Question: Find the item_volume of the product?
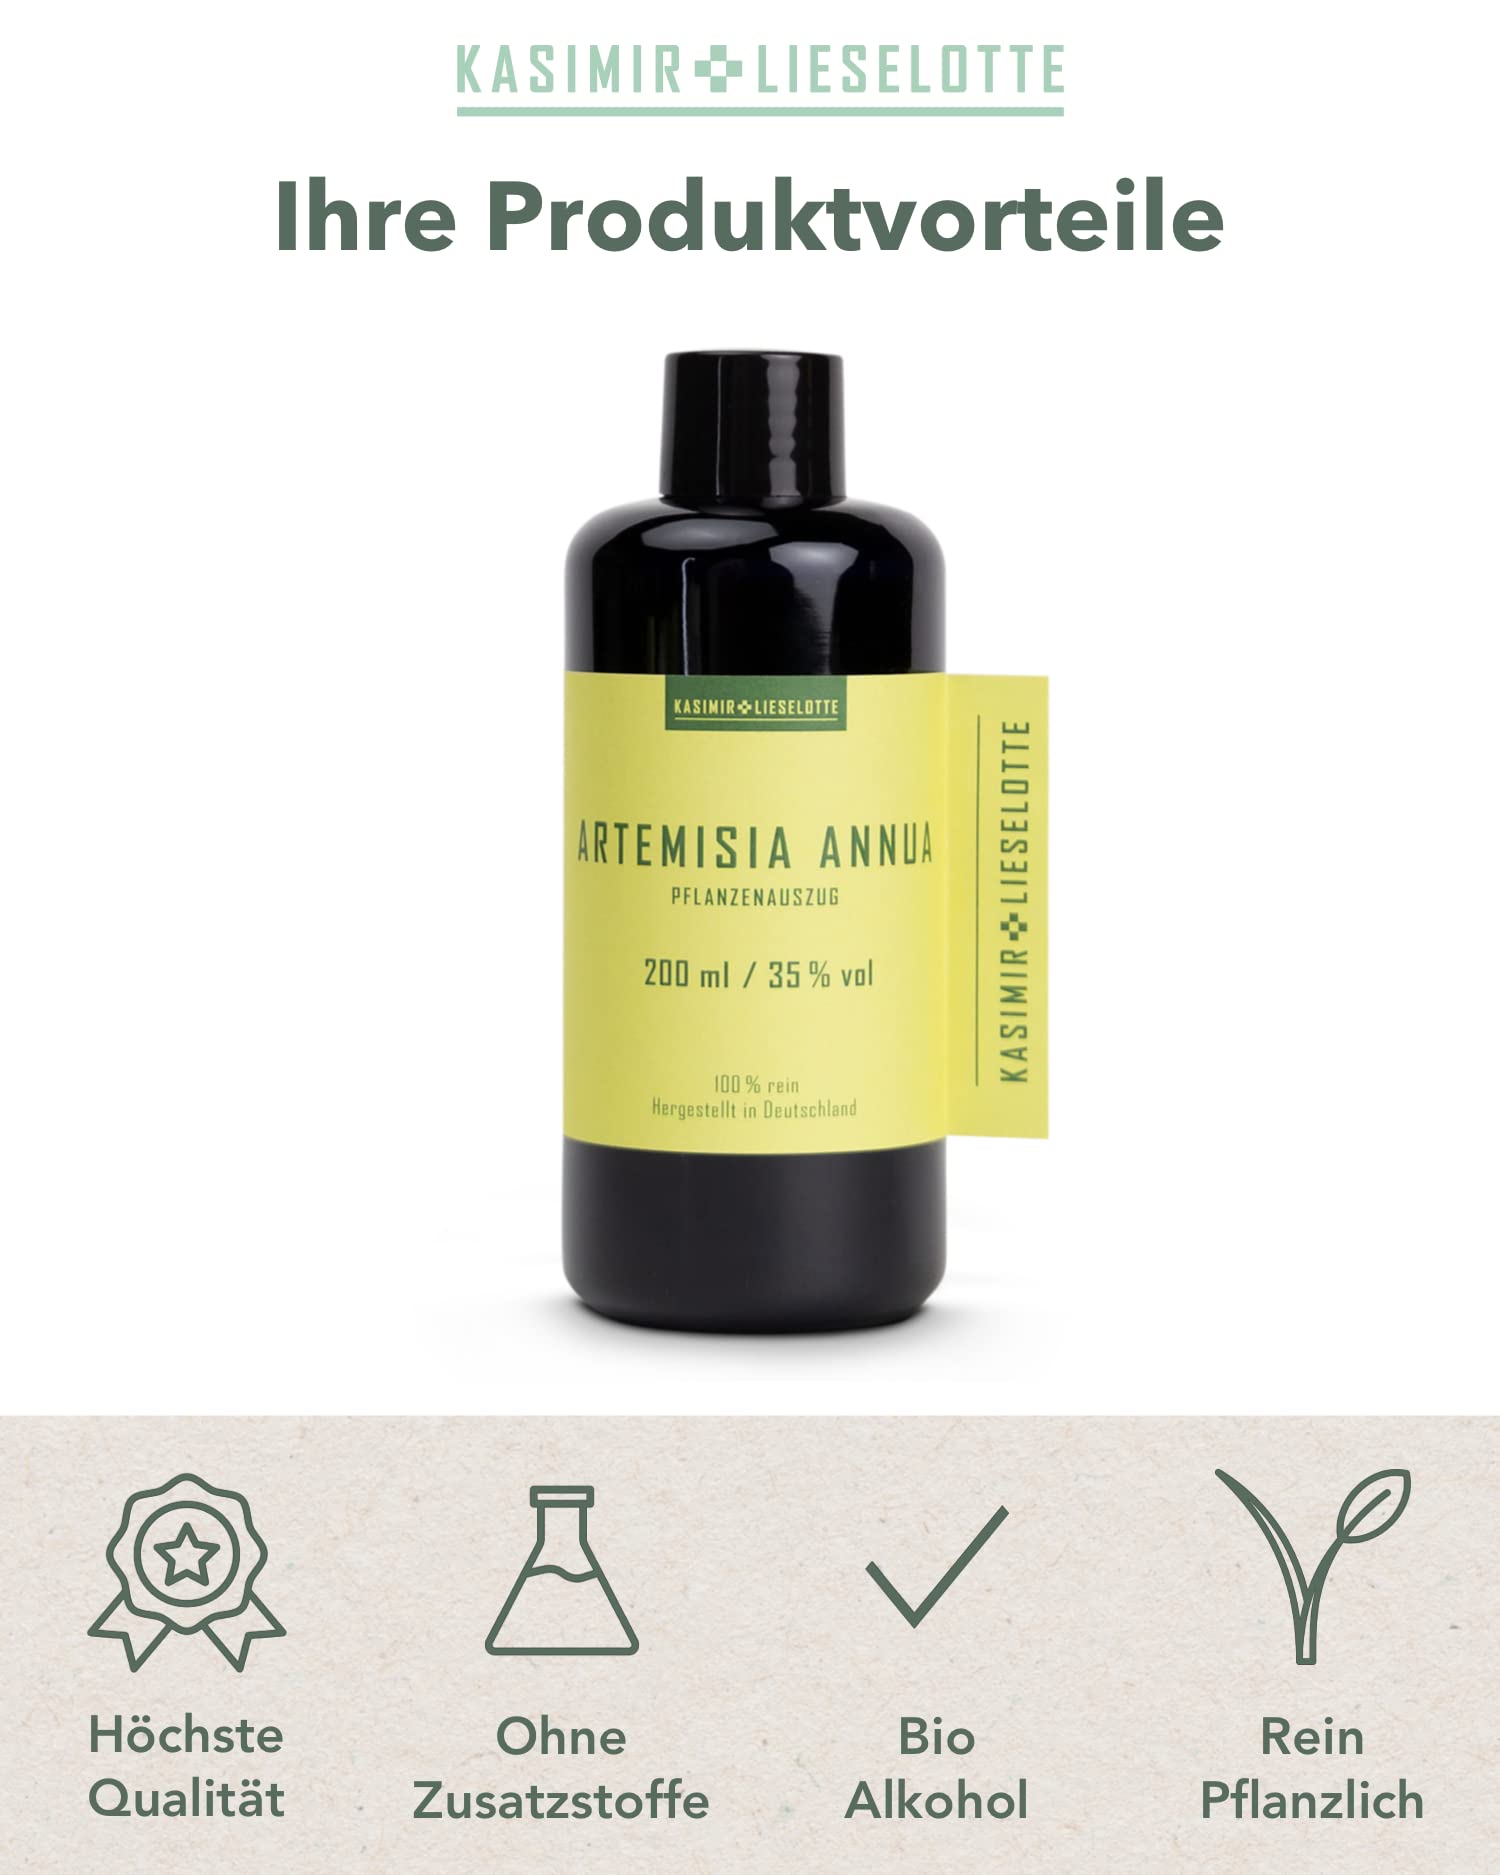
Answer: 200.0 millilitre